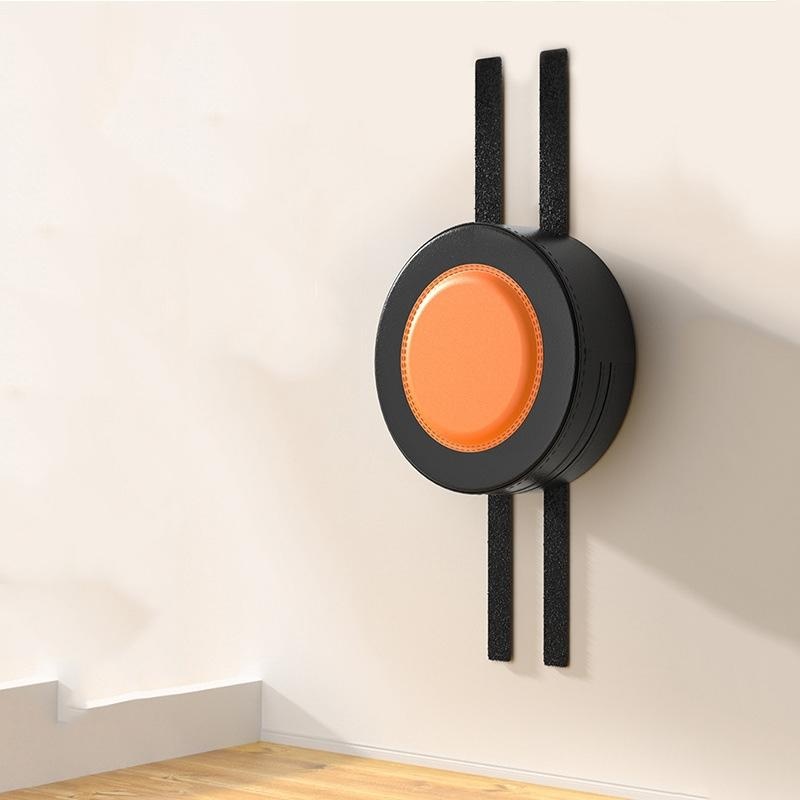
Wall Target Sandbag For Boxing Training And Fitness - 30Cm Round
Features: • Hanging boxing target that is space-saving and wall-friendly • Adhesive-backed design for a secure fit without leaving any traces • Adjustable height of 90cm to accommodate different users • Made of wear-resistant oxford leather for explosion-proof and comfortable training • Suitable for various wall surfaces such as white walls, tile walls, marble walls, and solid wood walls • Precision wiring and three-layer surround technology for silent and noise-free training • Environmentally friendly pu material with no formaldehyde or odor • Material: oxford leather, pu leather, pearl foam sponge • Thickness: 10 cm Specifications: • Material: Oxford Leather, Pu Leather, Pearl Foam Sponge • Design: Adhesive-Backed Design For A Secure Fit • Height Adjustment: 90 Cm • Noise Reduction: Precision Wiring And Three-Layer Surround Technology • Material Quality: Wear-Resistant Oxford Leather For Explosion-Proof And Comfortable Training • Thickness: 10 Cm Package Includes: (as per selected options) • 1 x Boxing Wall Target Training Sandbag Sparring Fitness Equipment Returns, Refunds, and Replacements: Products that are received faulty, damaged, or not as described are eligible for a return, refund, or replacement by Australian Consumer Law (ACL). We are committed to ensuring that all products meet the standards of quality and reliability expected by our customers. However, please note that we do not accept returns or provide refunds for Changes of Mind (COM). We encourage you to carefully consider your purchase to ensure it meets your needs and expectations. Delivery Timeframe: Please note that we cannot guarantee an exact delivery date. The estimated delivery timeframes exclude weekends, public holidays, and any potential delays caused by local shipping carriers due to network congestion, natural disasters (such as floods or bushfires), or other unforeseen circumstances. 8-12 Working Days (approximately) across Australia
Brand: Variety Shop
Category: Sporting Goods > Athletics > Boxing & Martial Arts > Boxing & Martial Arts Training Equipment > Punching & Training Bags > Punching & Training Uppercut Bags